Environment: lab
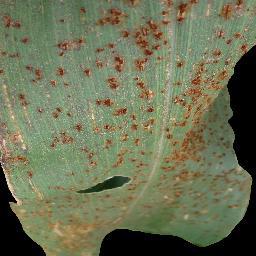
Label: common_rust